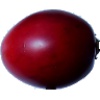
Label: Tamarillo 1